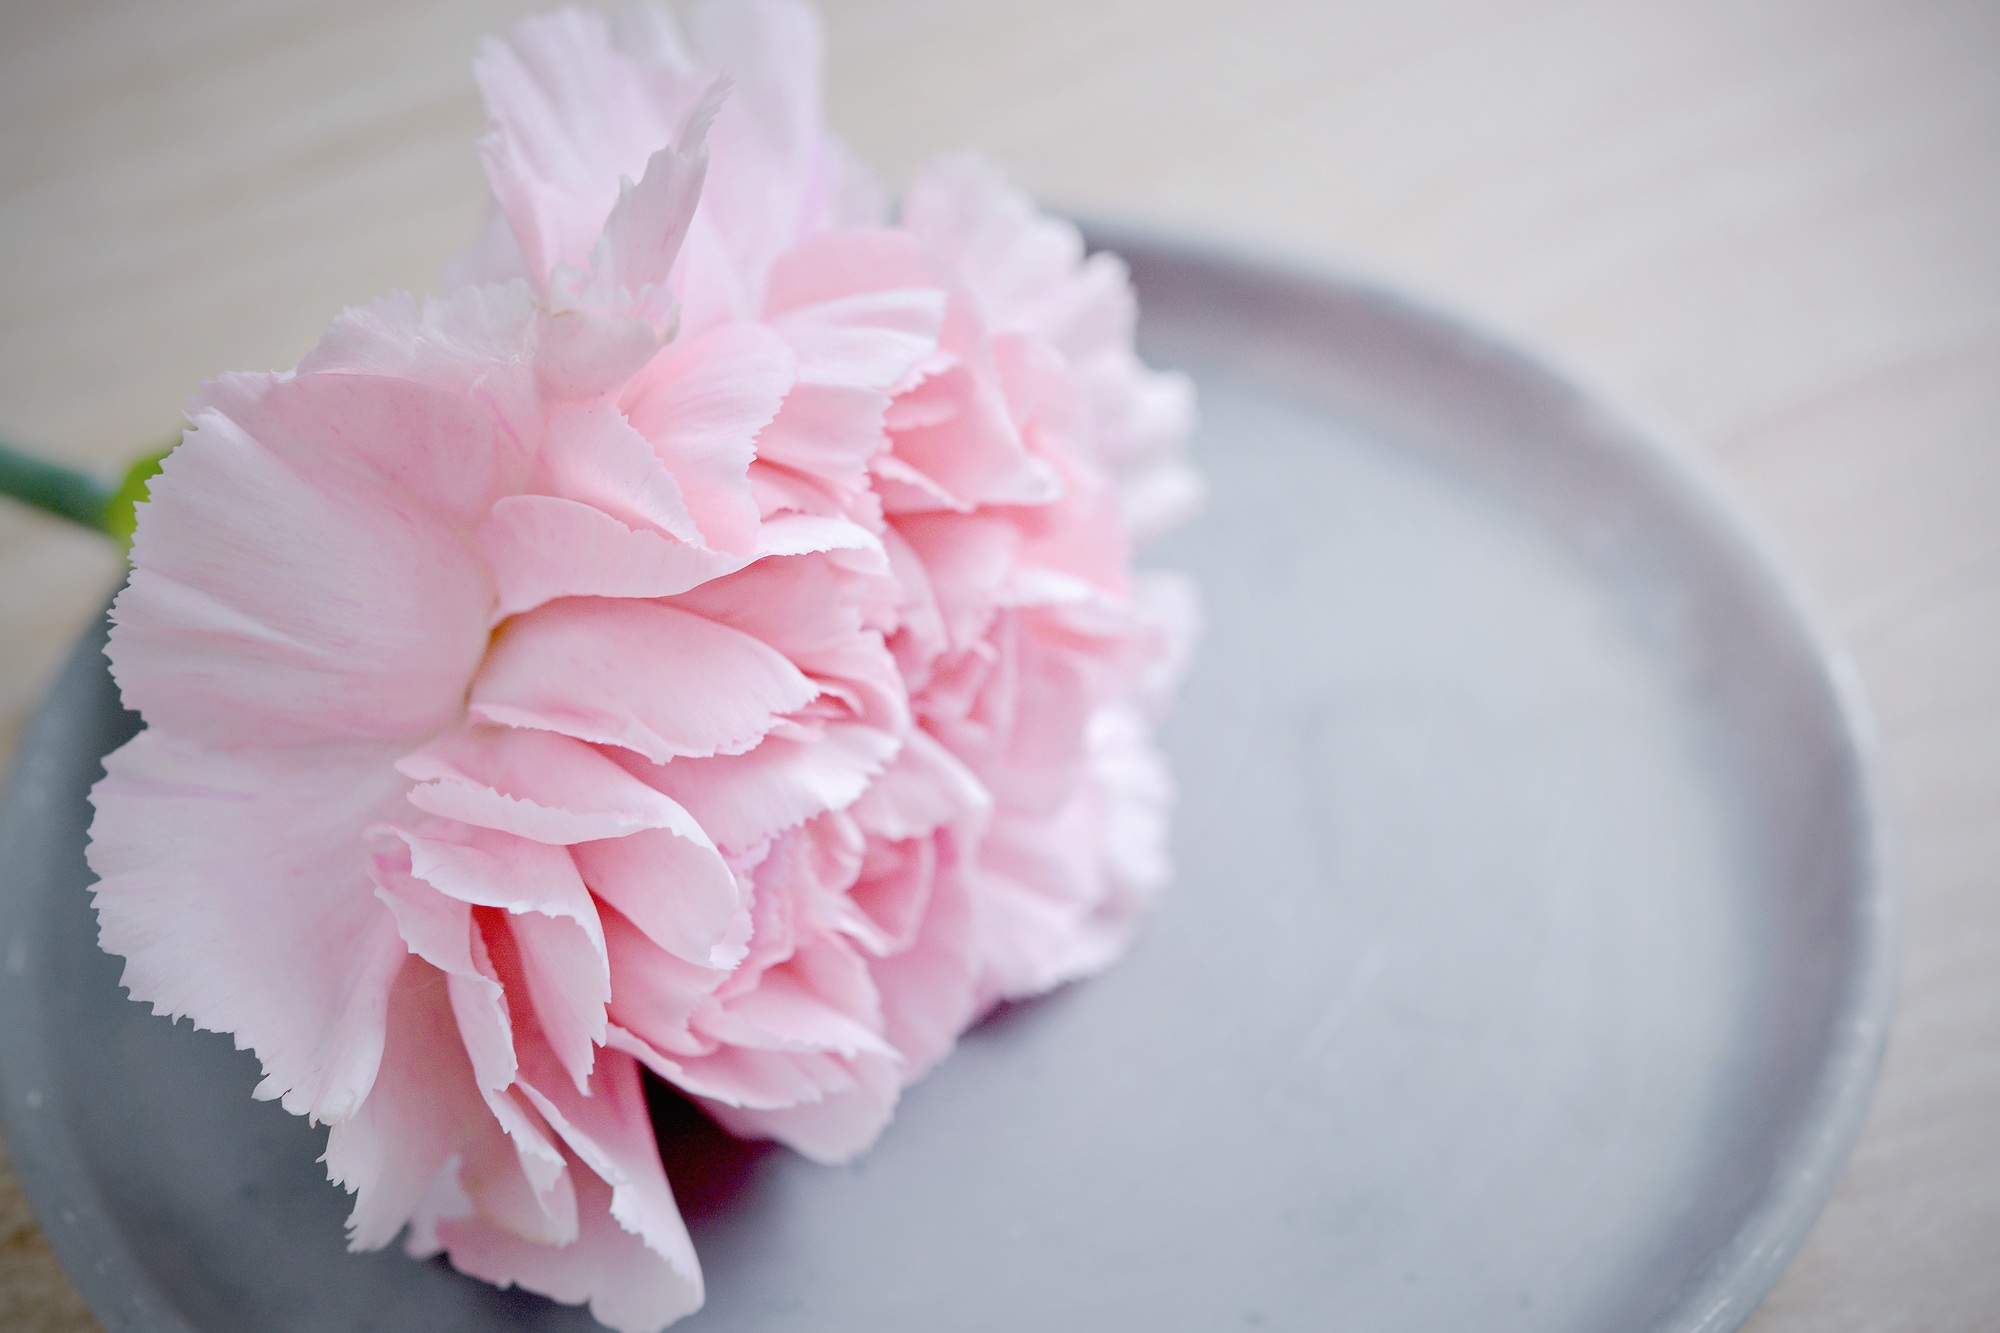
blossom, plant, flower, petal, bloom, food, plate, pink, close, icing, petals, carnation, peony, pink flower, flowering plant, schnittblume, flower bouquet, buttercream, land plant